Table Mountain National Park Marine Protected Area

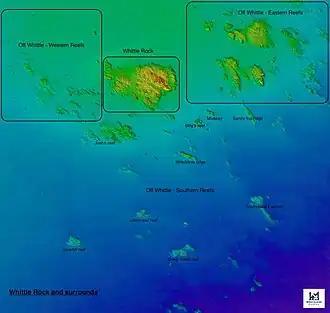
Multibeam sonar map of Whittle rock and surrounds

The bottom morphology of False Bay is generally smooth and fairly shallow, sloping gently downwards from North to South, so that the depth at the centre of the mouth is about 80 m. The bottom is covered with sediment which ranges from very coarse to very fine, with most of the fine sediment and mud in the centre of the bay. The main exception is a long ridge of sedimentary rock that extends in a southward direction from off the Strand, to approximately level with the mouth of the Steenbras River. The southern tip of this ridge is known to recreational divers as Steenbras Deep.